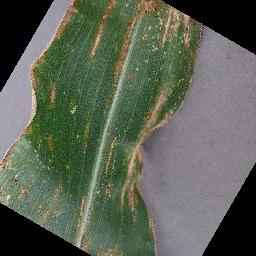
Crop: corn
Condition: (maize)_cercospora_spot_gray_spot